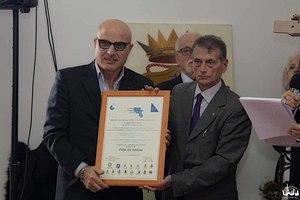
Ermenegildo De Stefano est un écrivain, journaliste italien. critique musical, et musicologue.